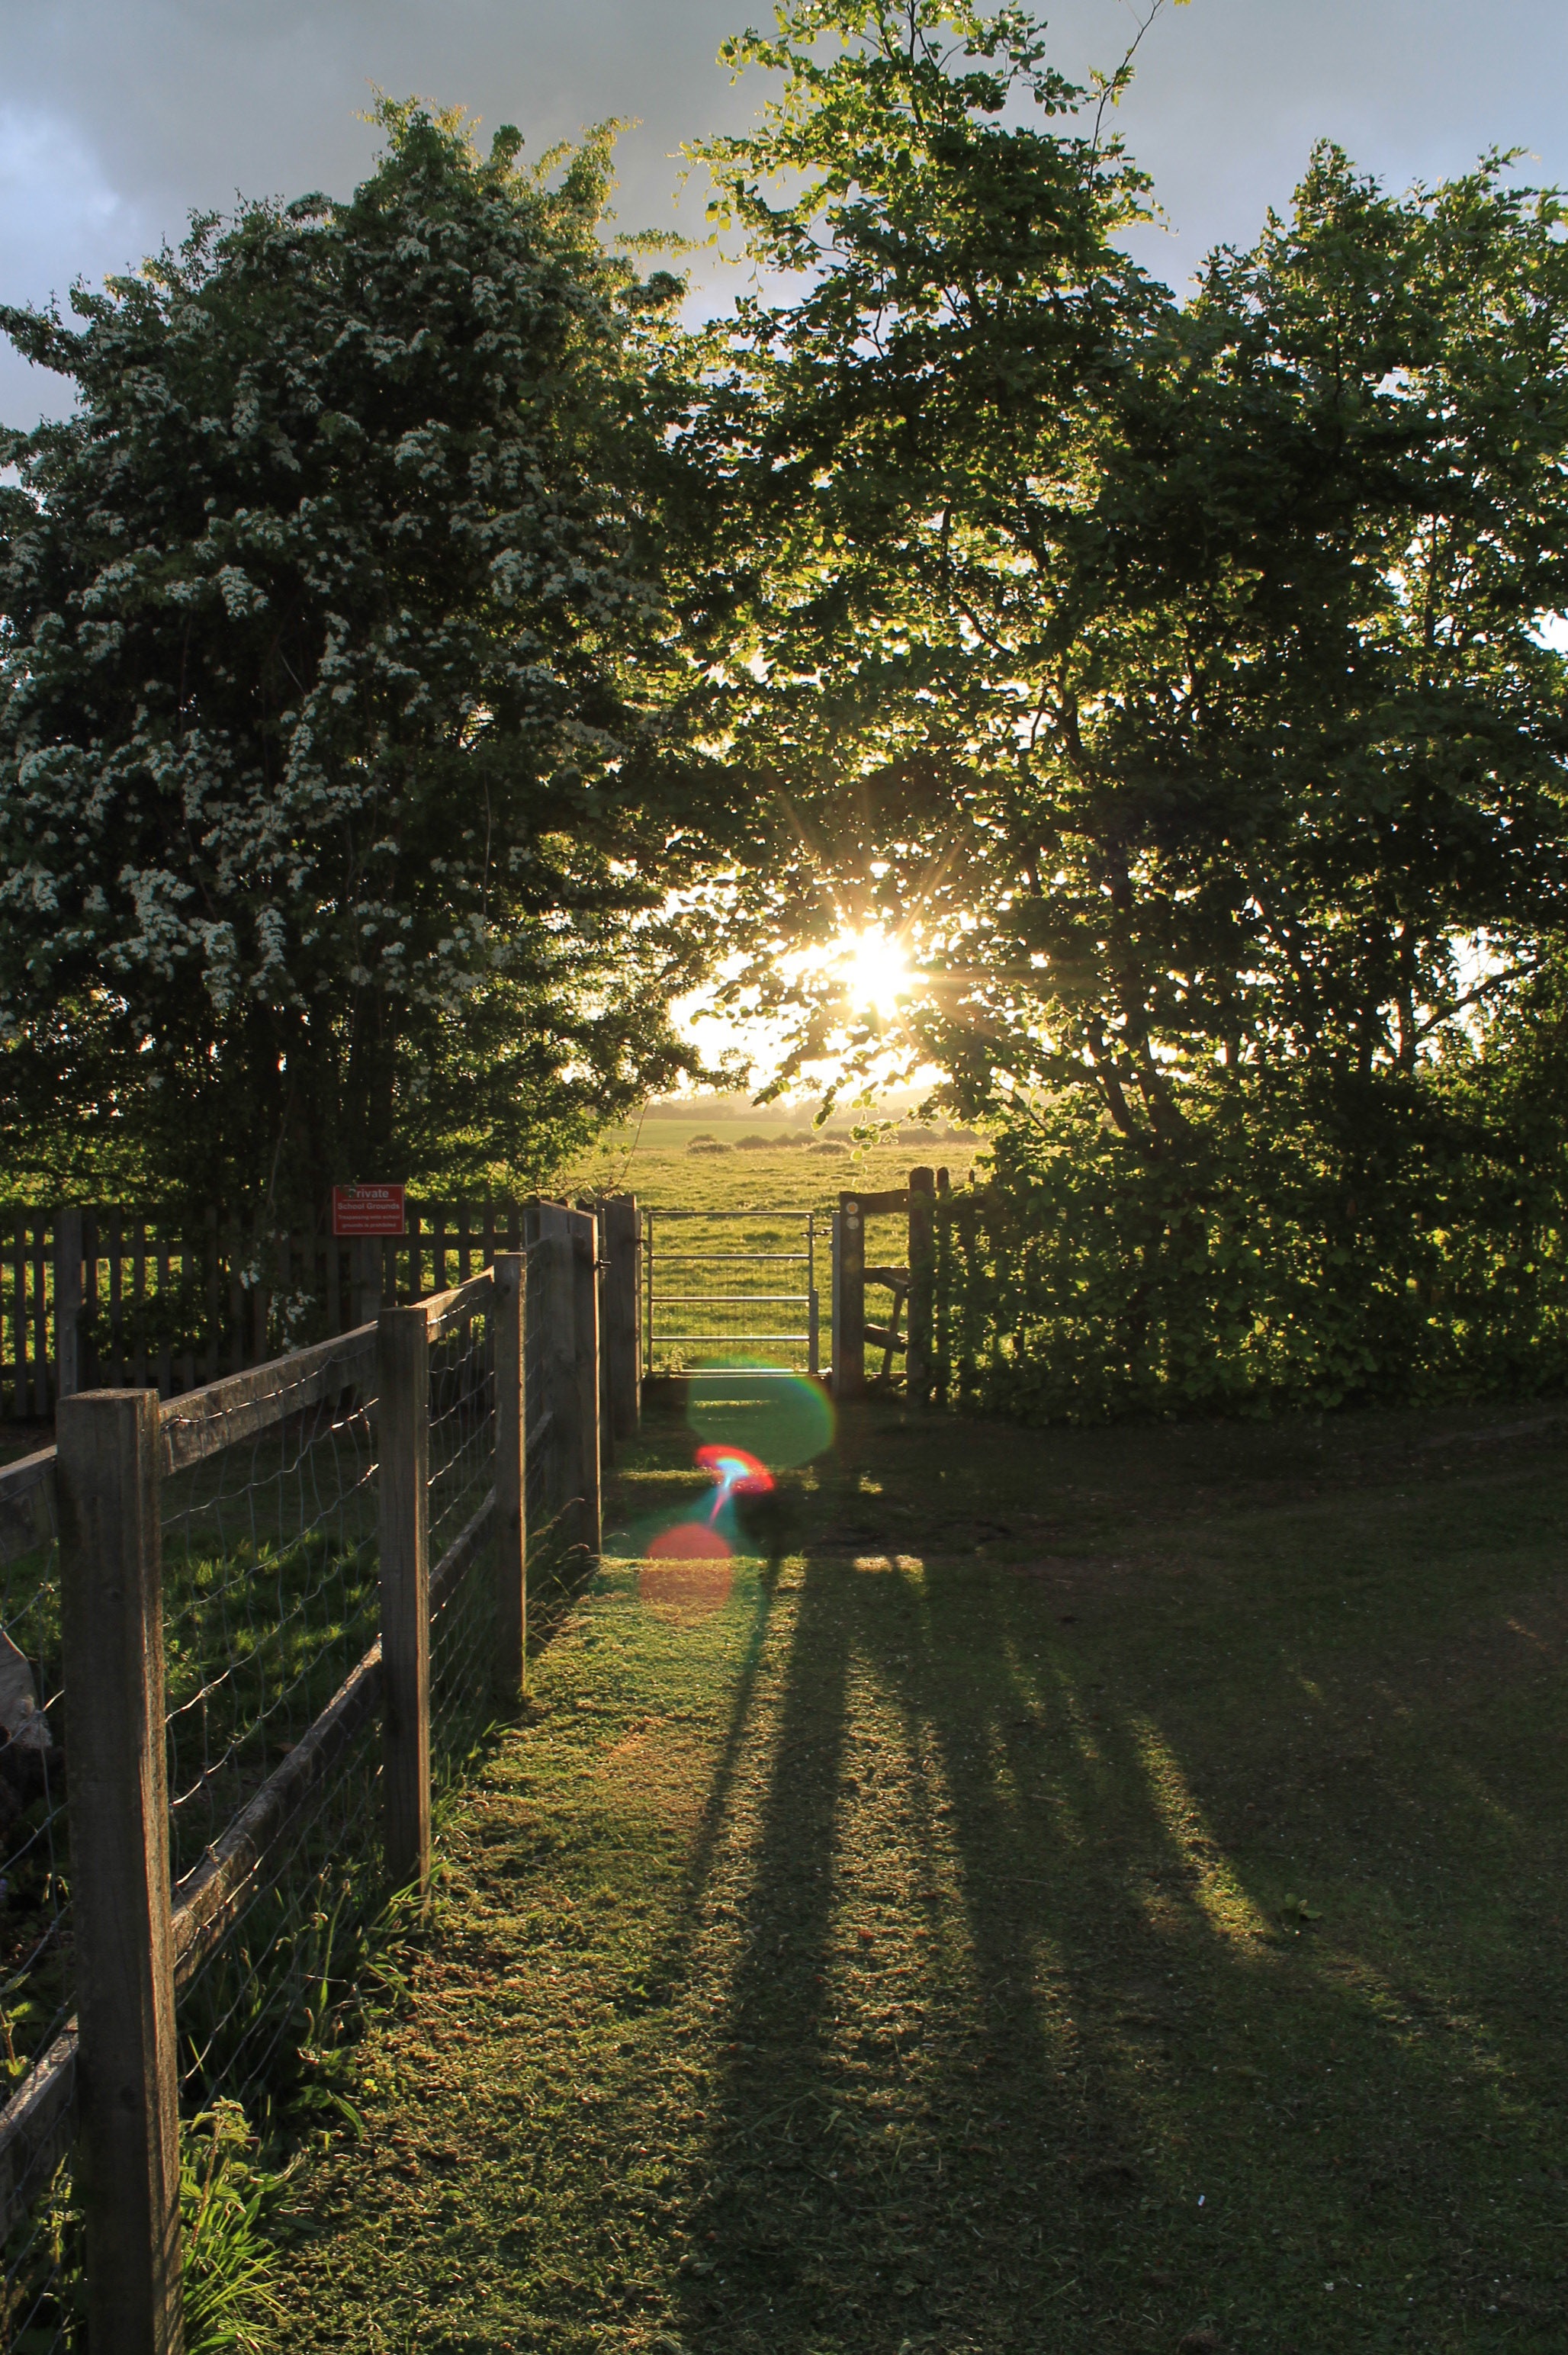
tree, nature, grass, light, plant, farm, lawn, house, sunlight, morning, leaf, flower, green, autumn, backyard, garden, season, yard, rural area, woody plant